Patricia Lake

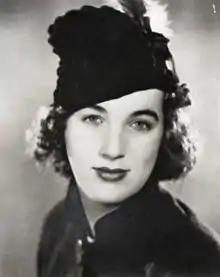
Lake in 1940s

Patricia Douras Van Cleve (June 8, 1919 – October 3, 1993), known as Patricia Lake, was an American actress and radio comedian. Presented as the niece of actress Marion Davies, she was long suspected of being her natural daughter, fathered by publishing magnate William Randolph Hearst. Lake acknowledged this relationship shortly before she died.